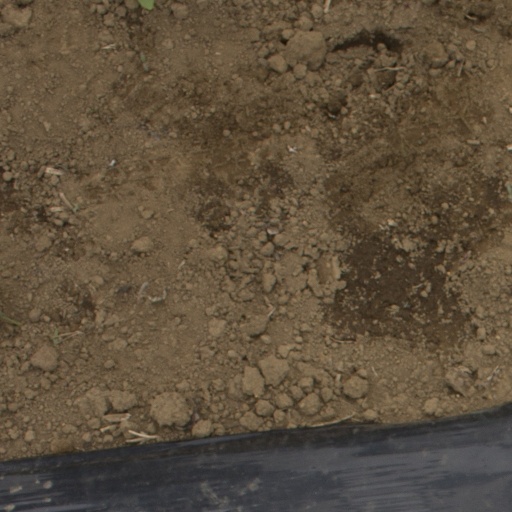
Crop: Jerusalem artichoke